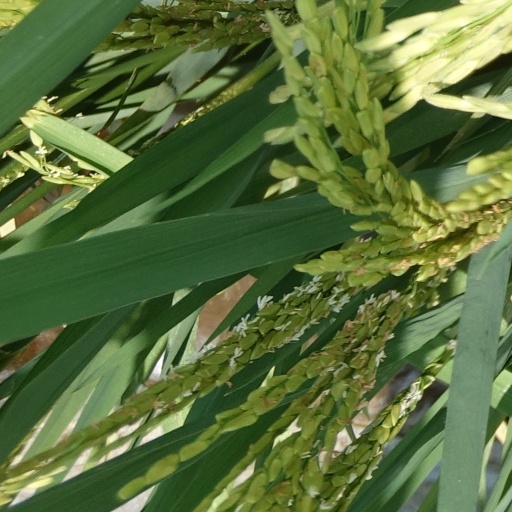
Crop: rice